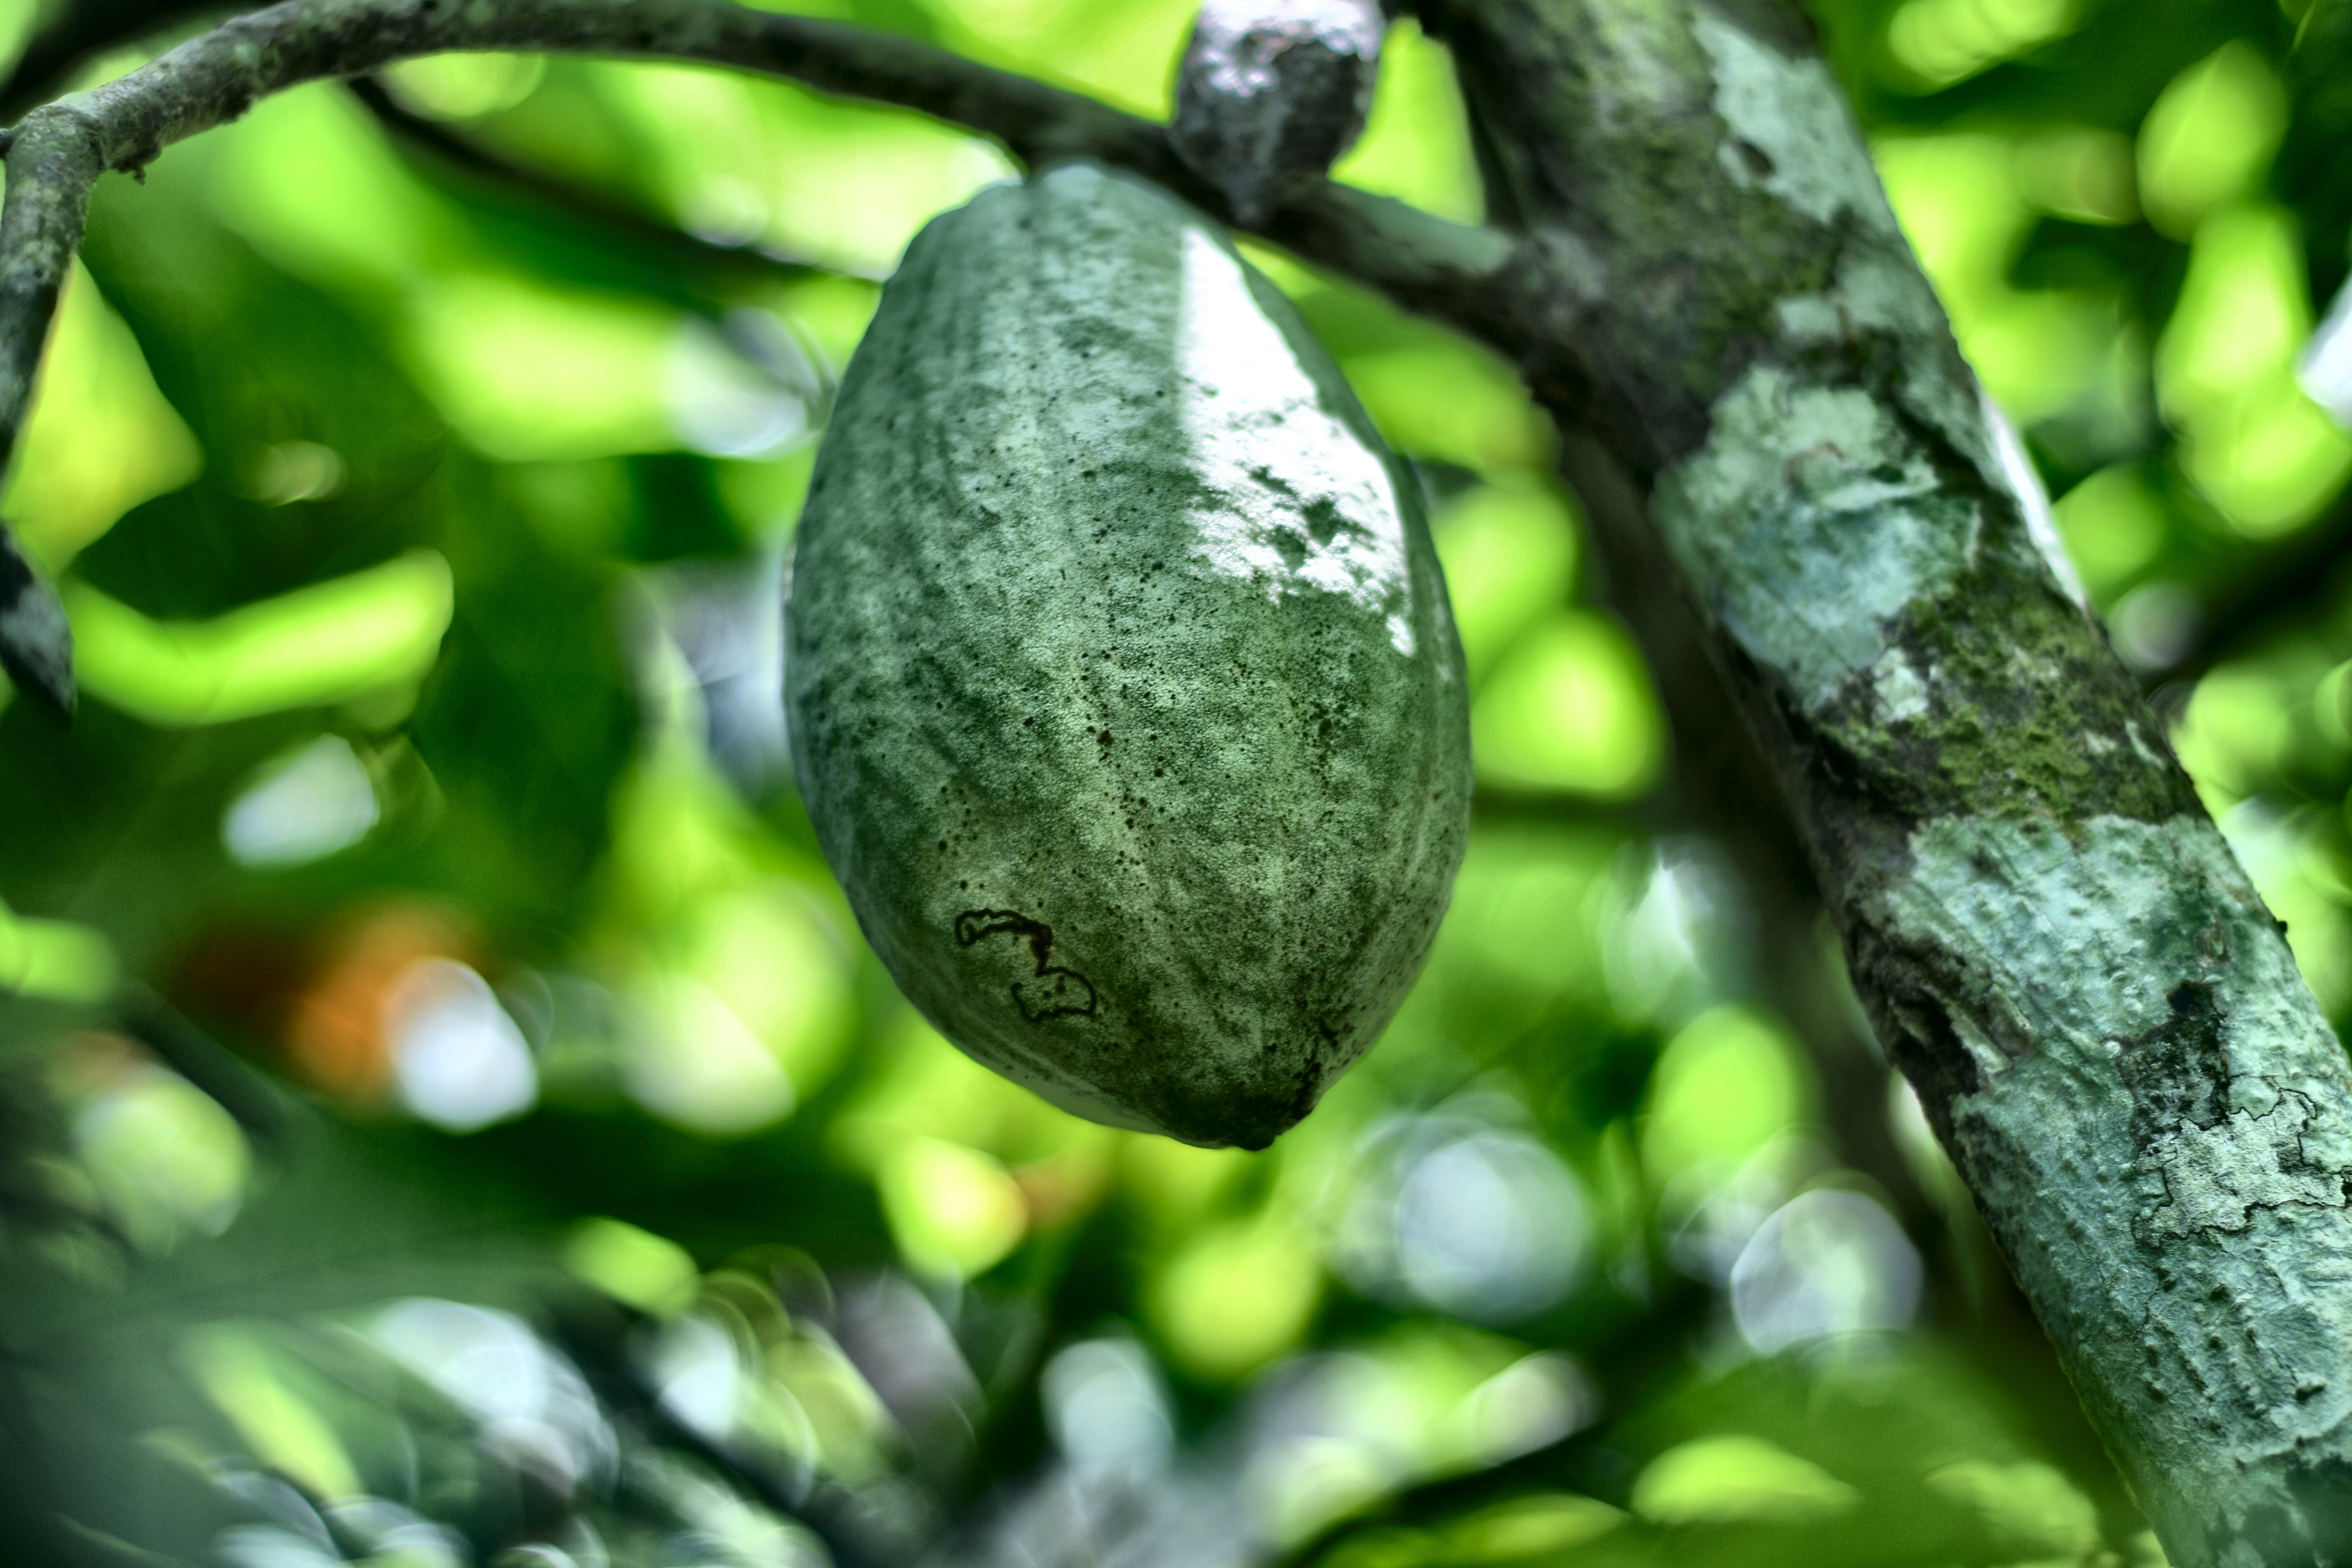
Maturity: unmature
Variety: Amelonado